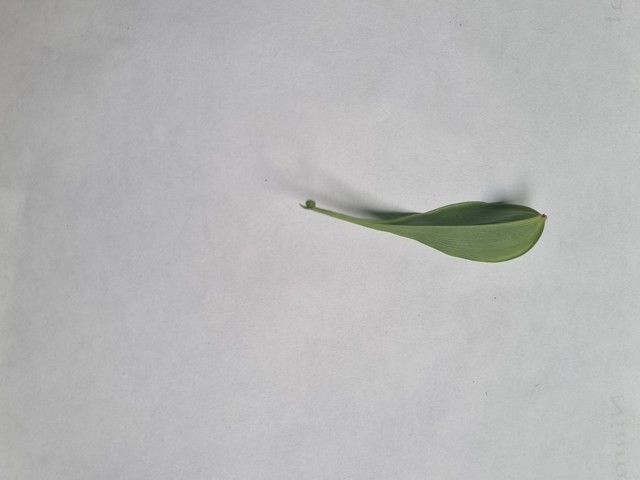
Plant: agnishika